Mike Harmon Racing

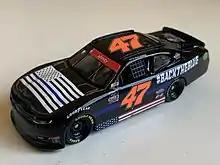
Kyle Weatherman's No. 47 Back the Blue paint scheme in 2021

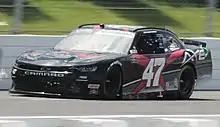
Weatherman's No. 47 at Pocono Raceway in 2021

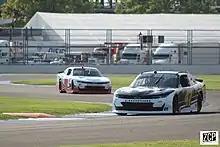
Weatherman racing Preston Pardus (No. 90) at the Indianapolis Road Course in 2021

In 2020, MHR and RWR ended its partnership, the team decided to continue running two cars for the 2020 NXS season. The car was renumbered to No. 47, the inverse of their No. 74 entry.